Chen Di

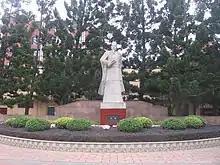
Statue of Chen Di in Lianjiang County.

Chen Di / Chʻen Ti (1541–1617), courtesy name: Jili, was a Chinese philologist, strategist, and traveler of the Ming dynasty. A native of Lianjiang County, Fuzhou, Fujian, China, he was versed in both pen and sword. As a strategist, he served under Qi Jiguang and others for many years before retiring to occupy himself with studies and travel. He wrote an account of an expedition to Taiwan in his 1603 "Dōng Fān Jì", providing one of the first descriptions of the island and its indigenous inhabitants.